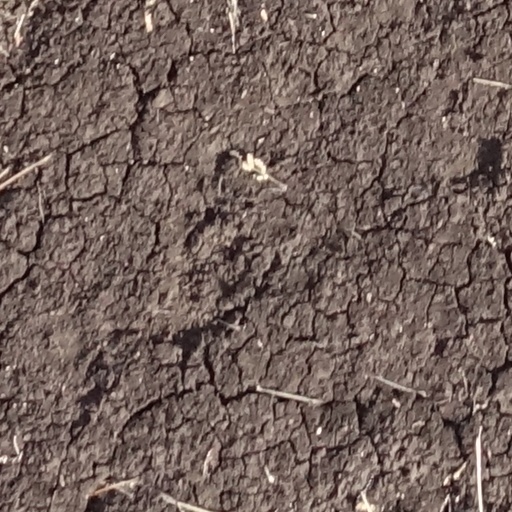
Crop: sorghum